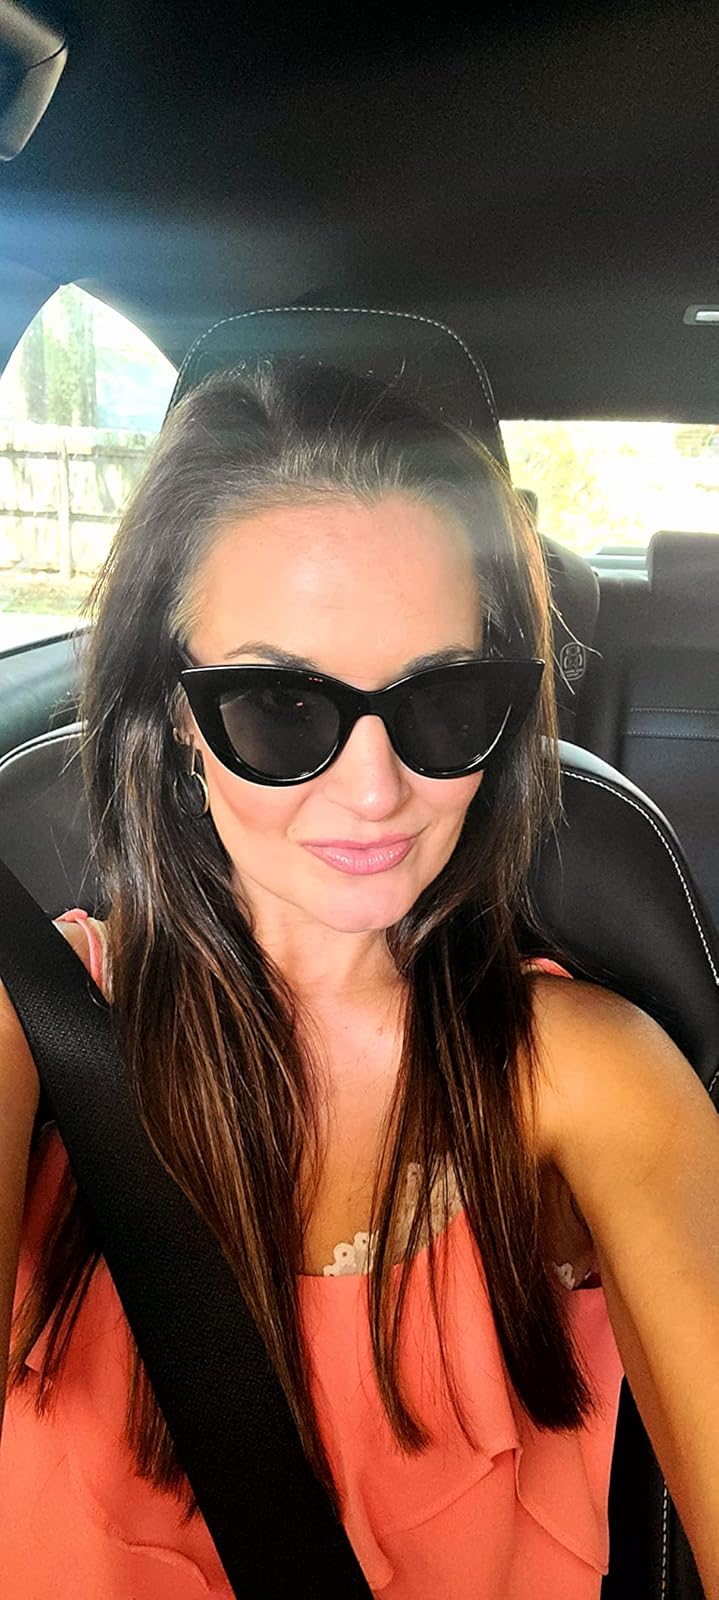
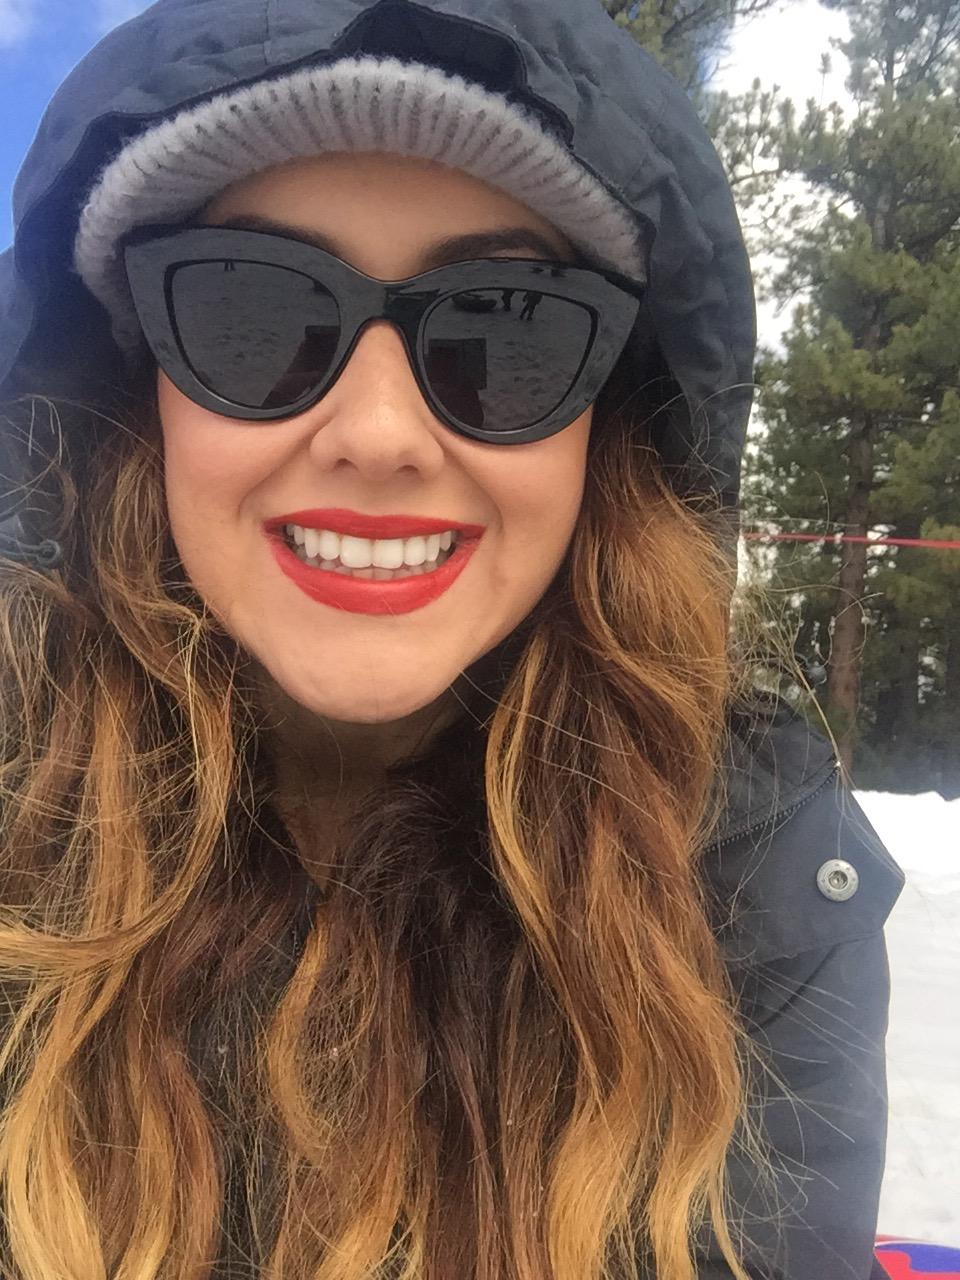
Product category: accessories_sunglasses
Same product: yes